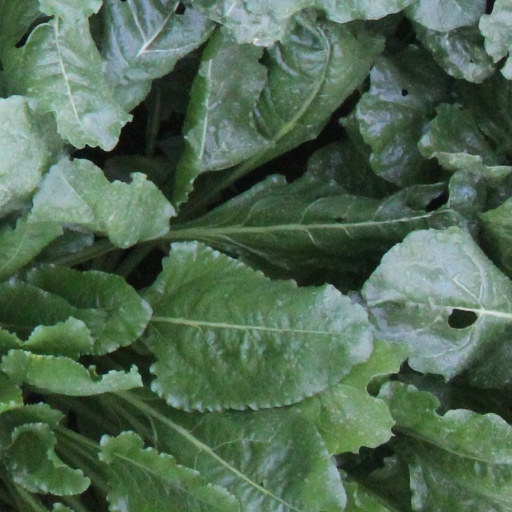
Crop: sugar beet